Charles Dunning (rugby)

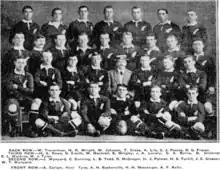
New Zealand Rugby League Team of 1907-08 to Tour England

Dunning was selected for the professional All Blacks 1907–1908 tour of Australia and Great Britain and subsequently received a life ban from the New Zealand Rugby Union. Dunning and Billy Wynyard were the last two players to join the squad, after they had been representing Auckland against Hawke's Bay Rugby Union. He played in one test match while on tour, against Great Britain.